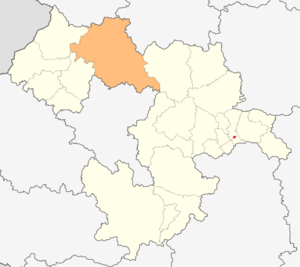
La commune de Svogué est située dans l'ouest de la Bulgarie, à environ 25 km au nord de la capitale Sofia. Son chef-lieu est la ville de Svogué.